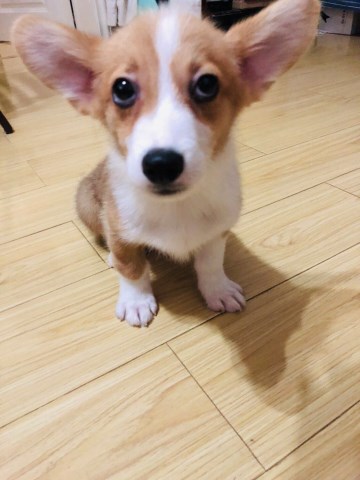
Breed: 2909-n000116-Cardigan